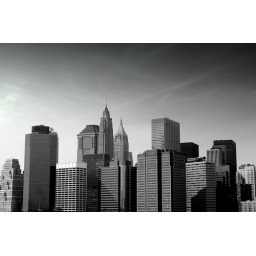
Downtown NYC in black & white